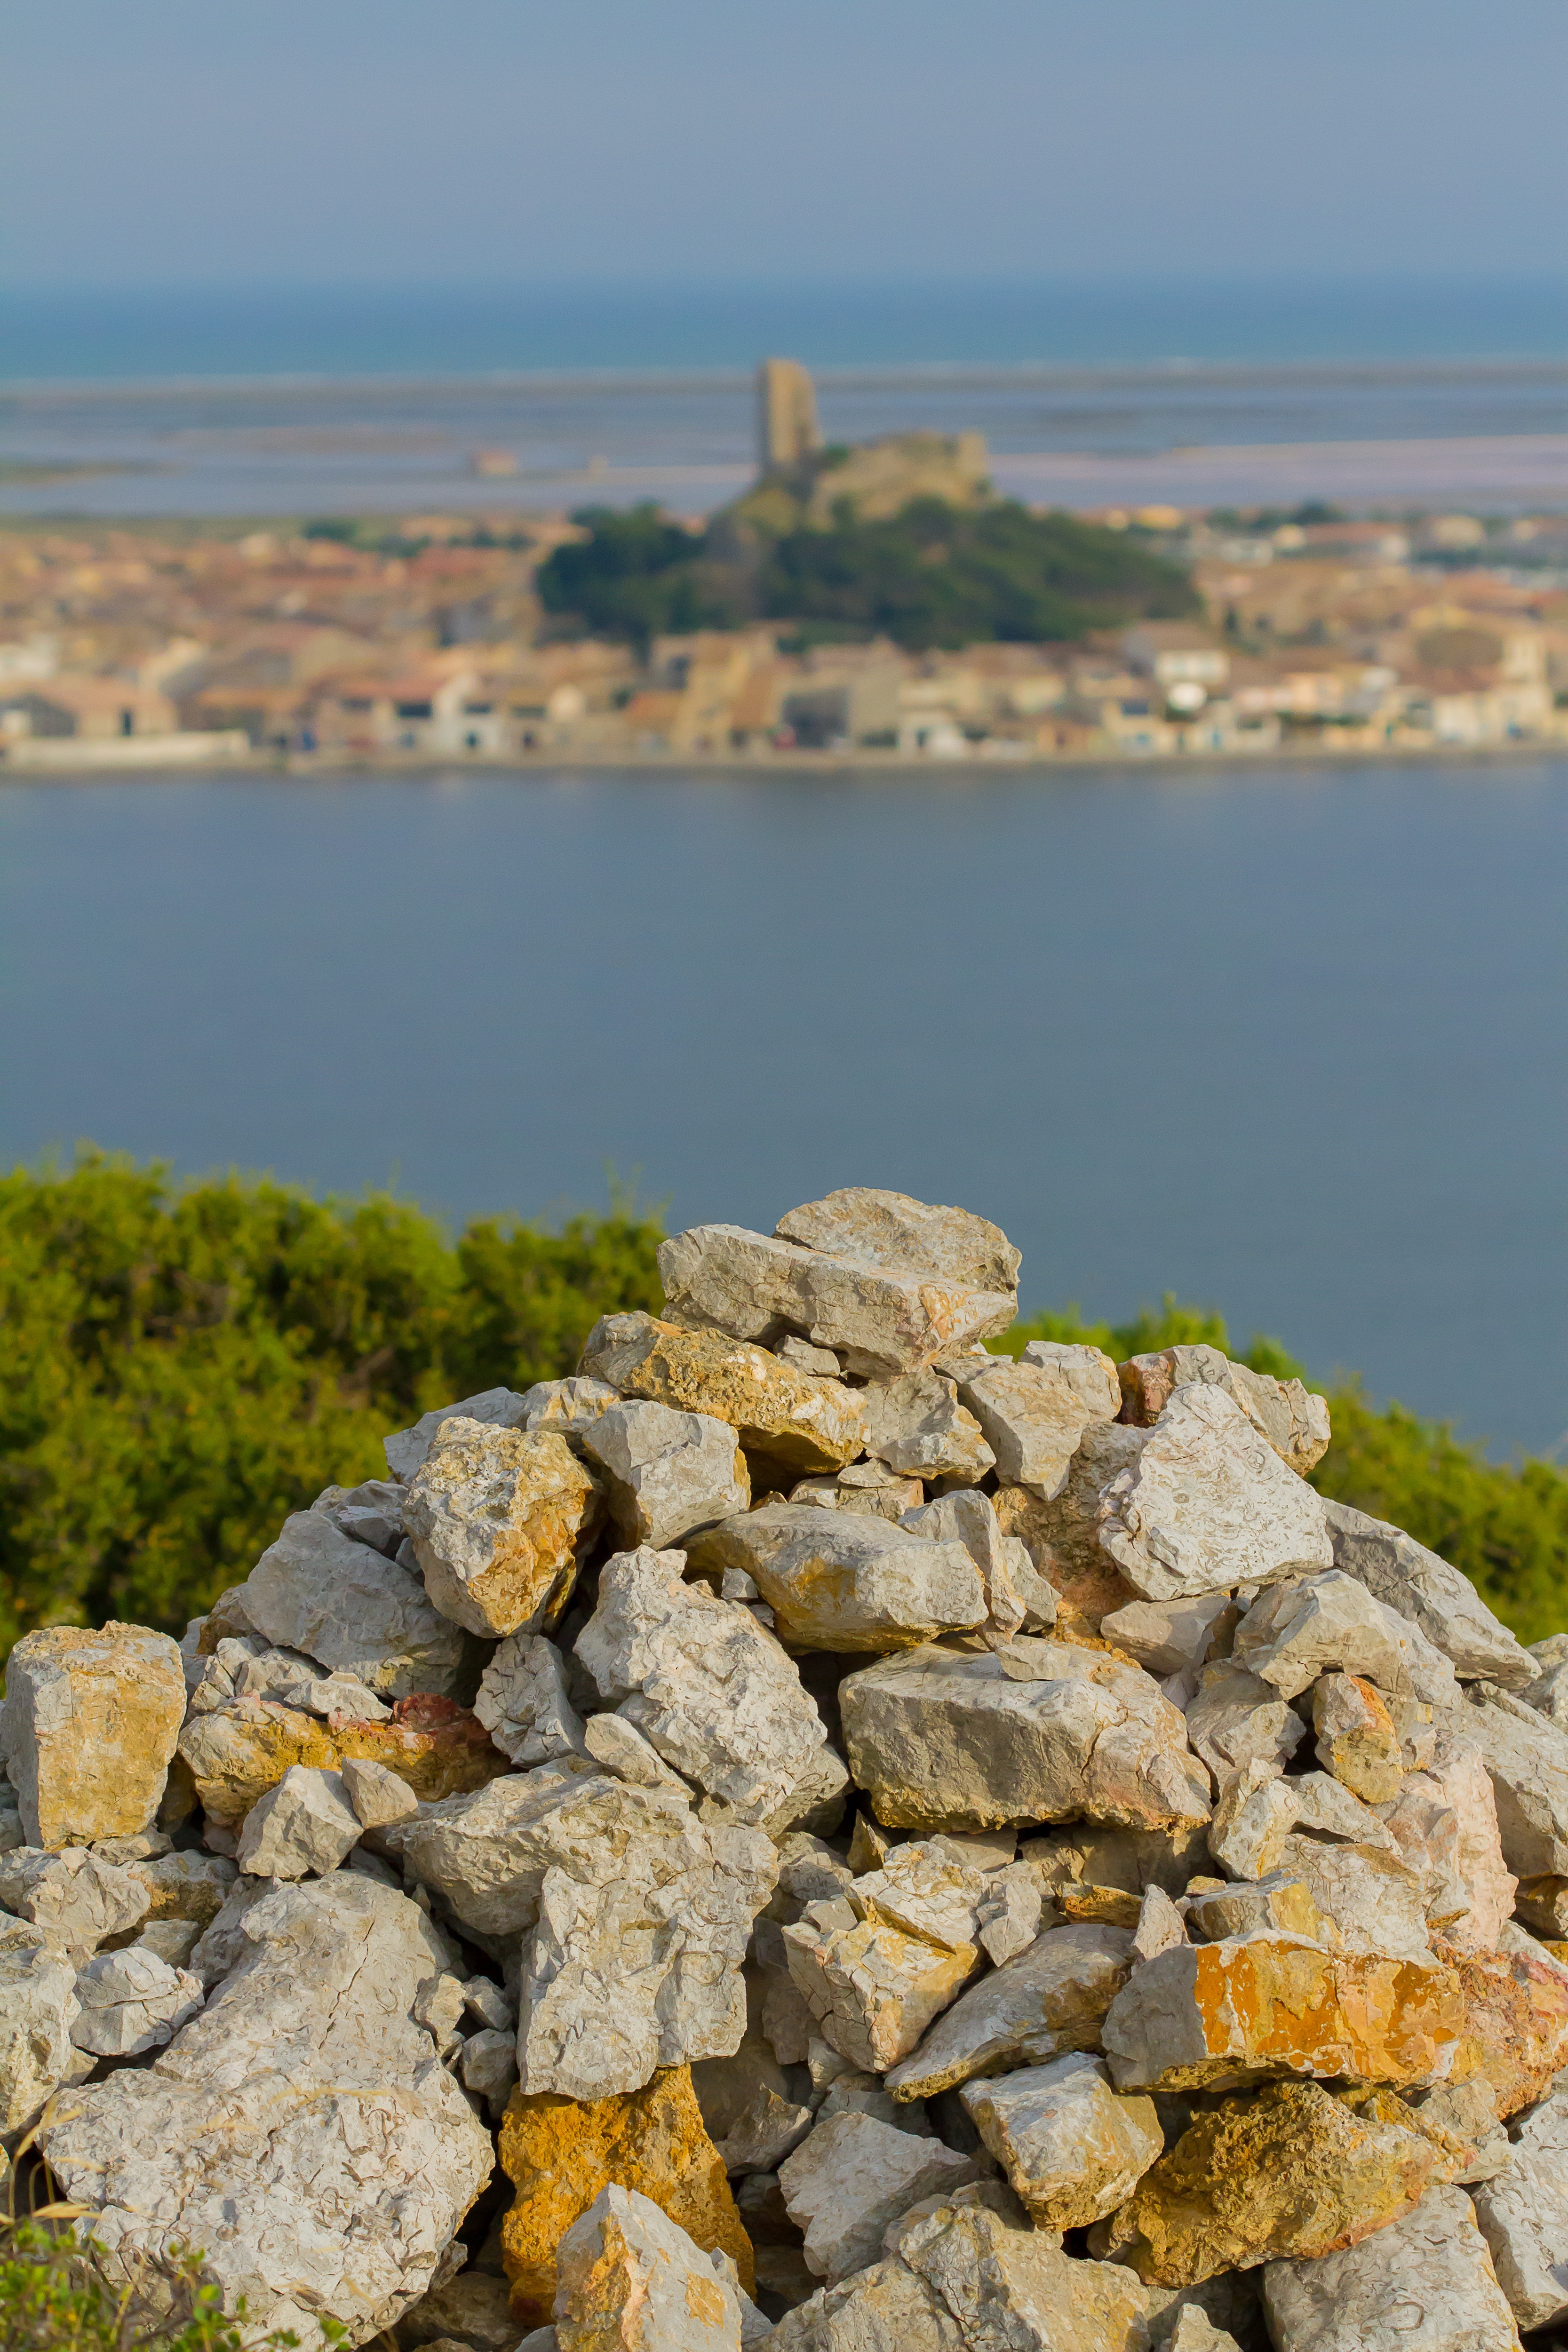
beach, landscape, sea, coast, water, nature, sand, rock, ocean, mountain, shore, cliff, france, cove, bay, terrain, material, body of water, stones, geology, habitat, gruissan, historic town, barberousse tower